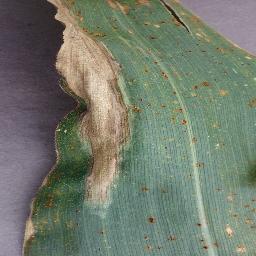
Label: Corn___Northern_Leaf_Blight